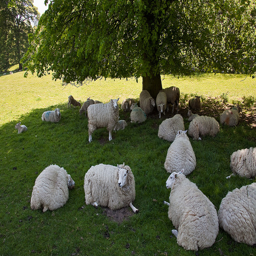
herd of sheep lying in grassy shaded area under tree.
a group of sheep resting in the meadow under a large shade tree
A herd of sheep sitting under a tree filled with elaves.
A group of sheep lying under a tree
a flock of sheep laying under a shady tree